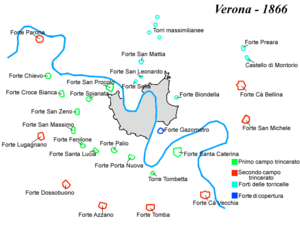
L'histoire de Vérone s'étend de l'installation du premier habitat, probablement néolithique, sur le mont Saint-Pierre, jusqu'à nos jours. Les monuments, les rues, les ponts et les places de la ville témoignent de cette histoire ancienne, ainsi que le sous-sol qui recèle les ruines et les traces des antiques civilisations.